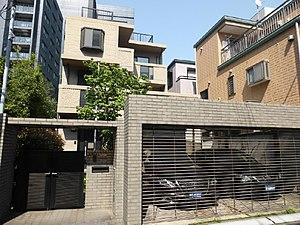
Ceci est une liste des représentations diplomatiques du Timor oriental. En tant que pays le plus pauvre d'Asie avec un nombre limité de personnel formé, le Timor oriental ne commence que lentement à développer son réseau d'ambassades à l'étranger.